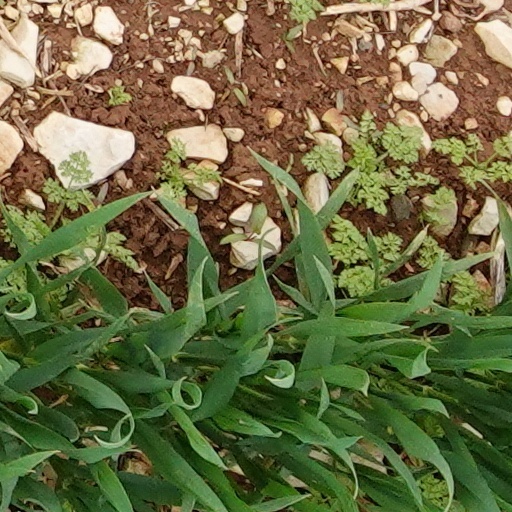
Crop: wheat